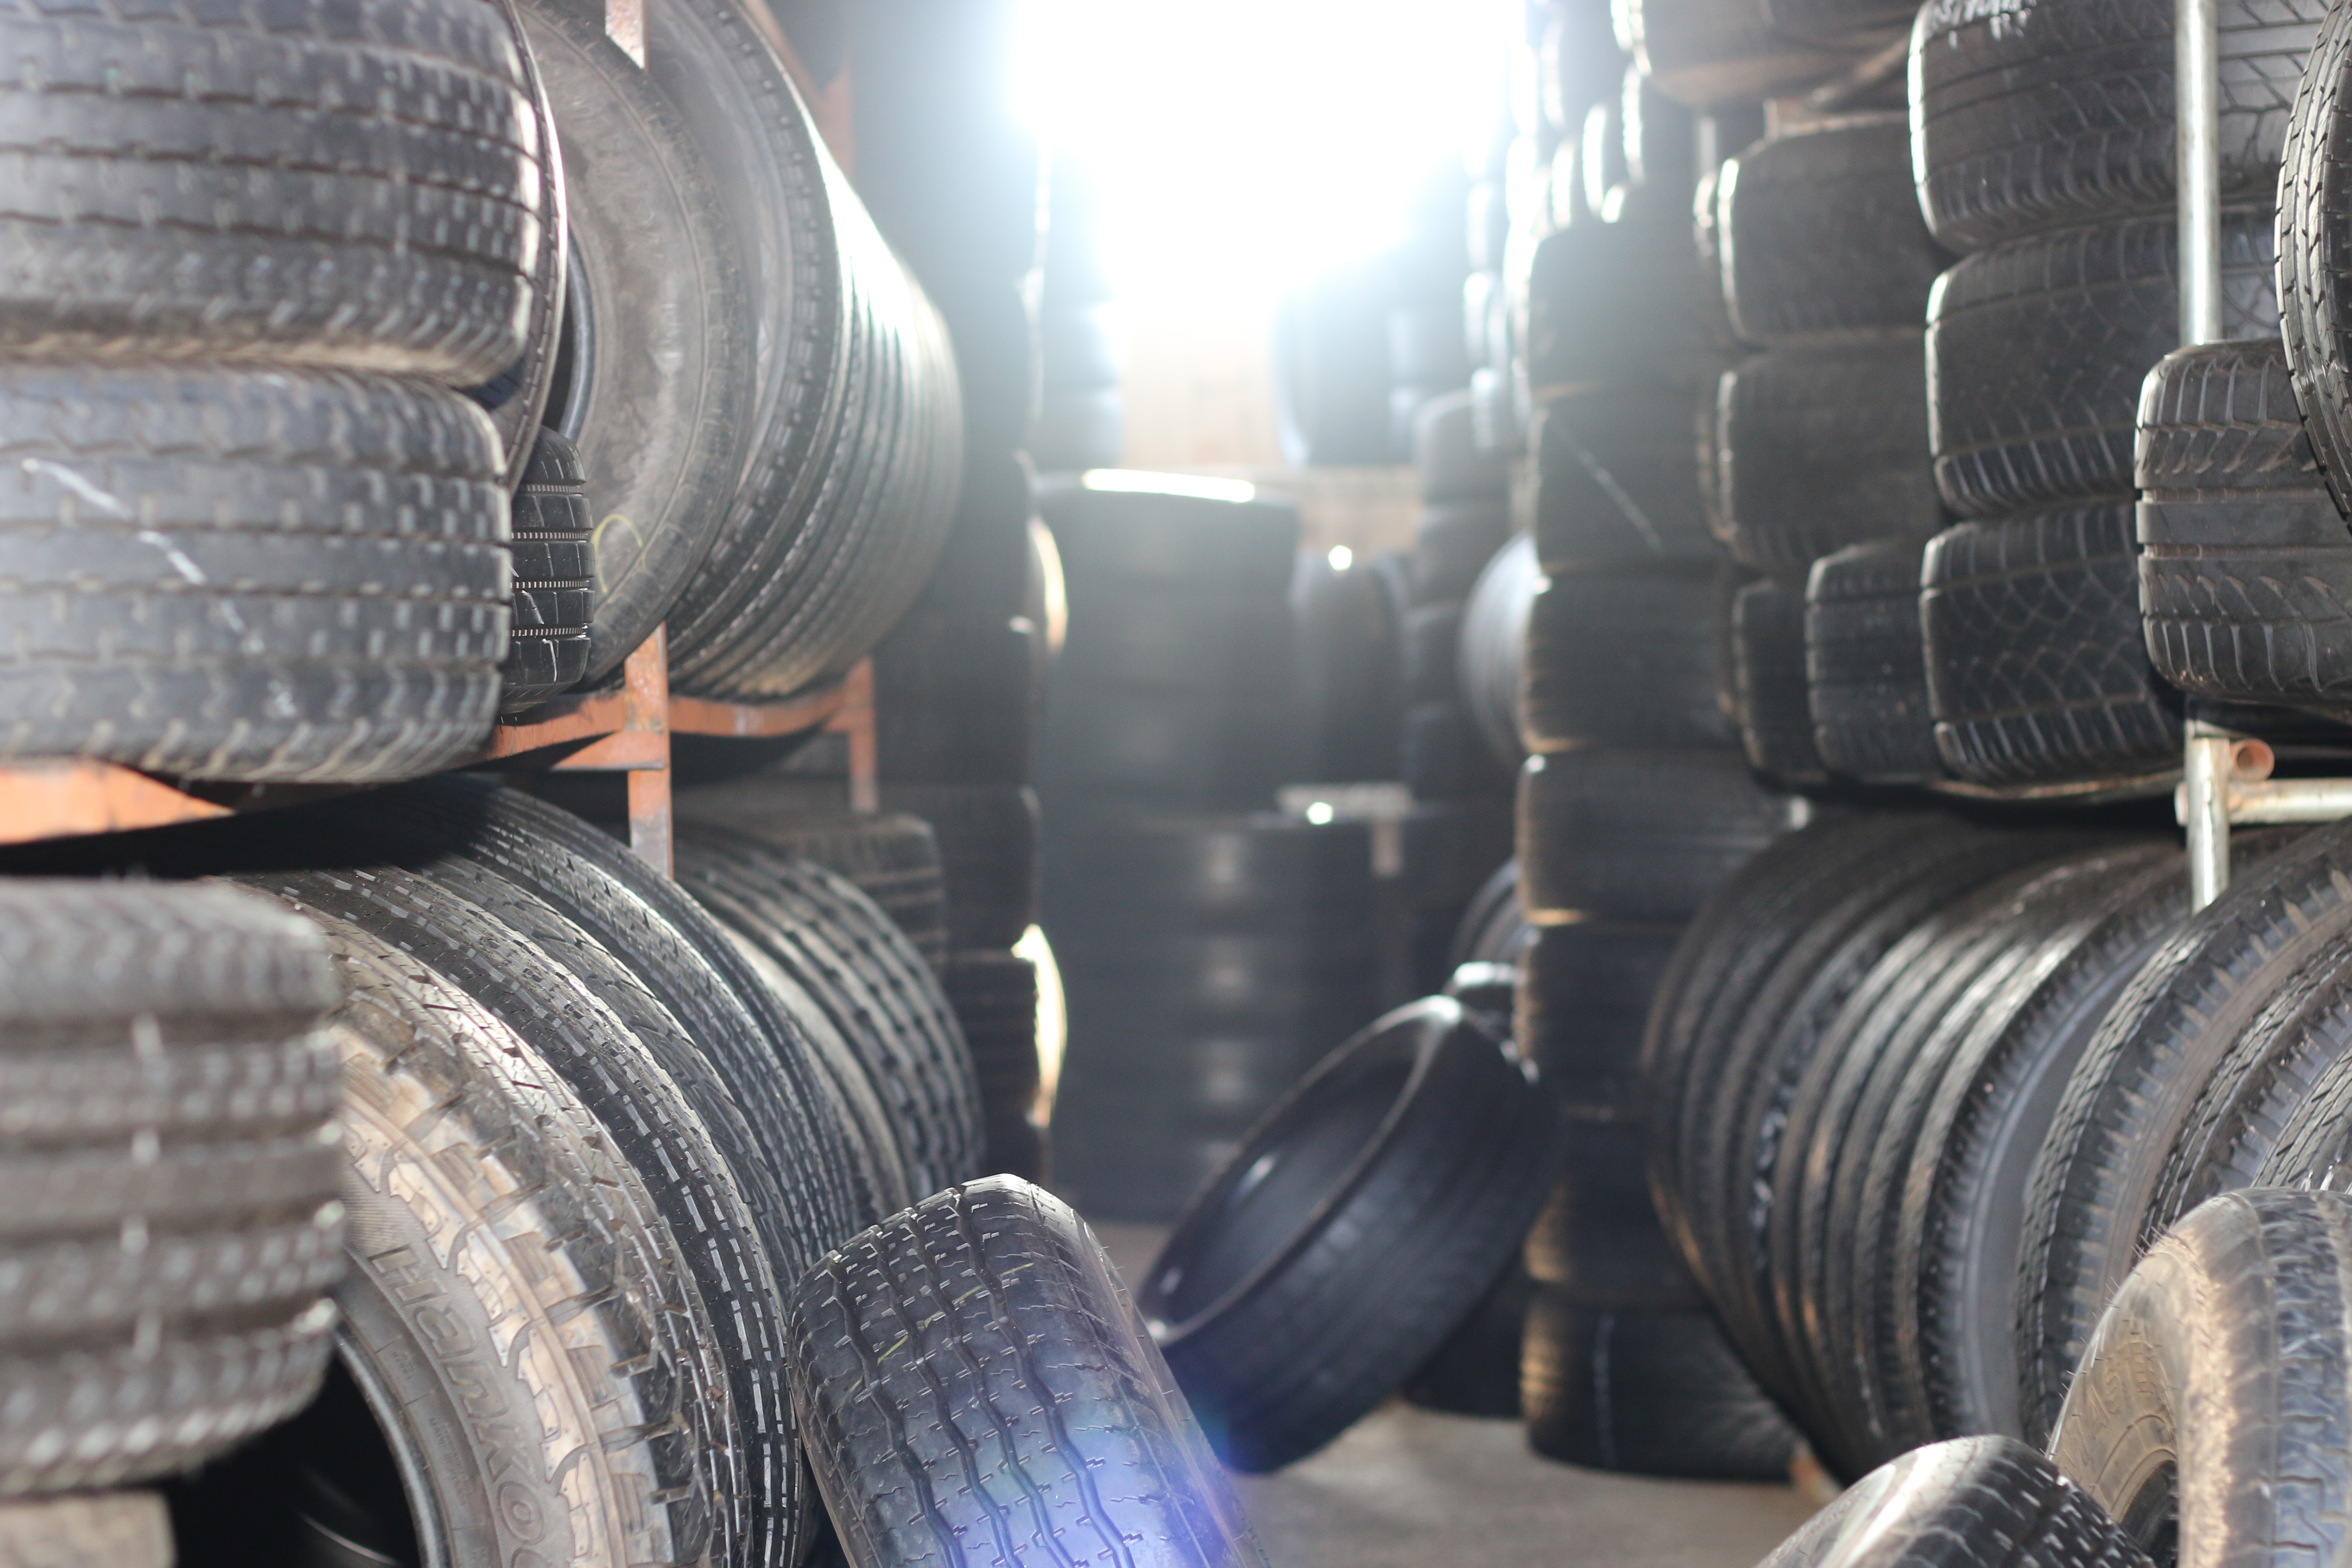
wheel, tire, bumper, rim, tread, auto part, automotive exterior, compact car, automotive tire, synthetic rubber